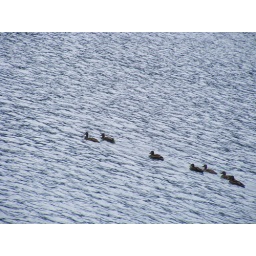
ducks in the lake